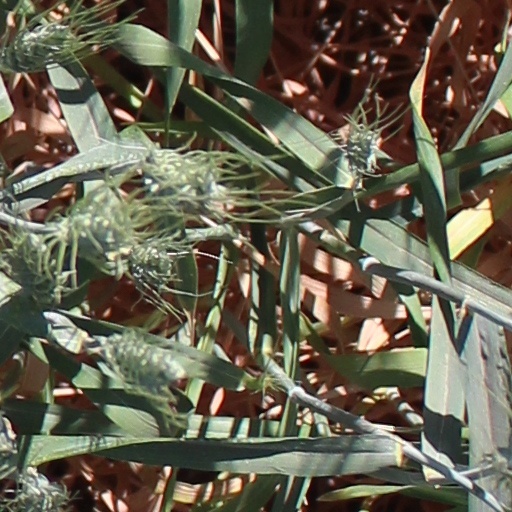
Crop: wheat